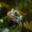
Label: frog